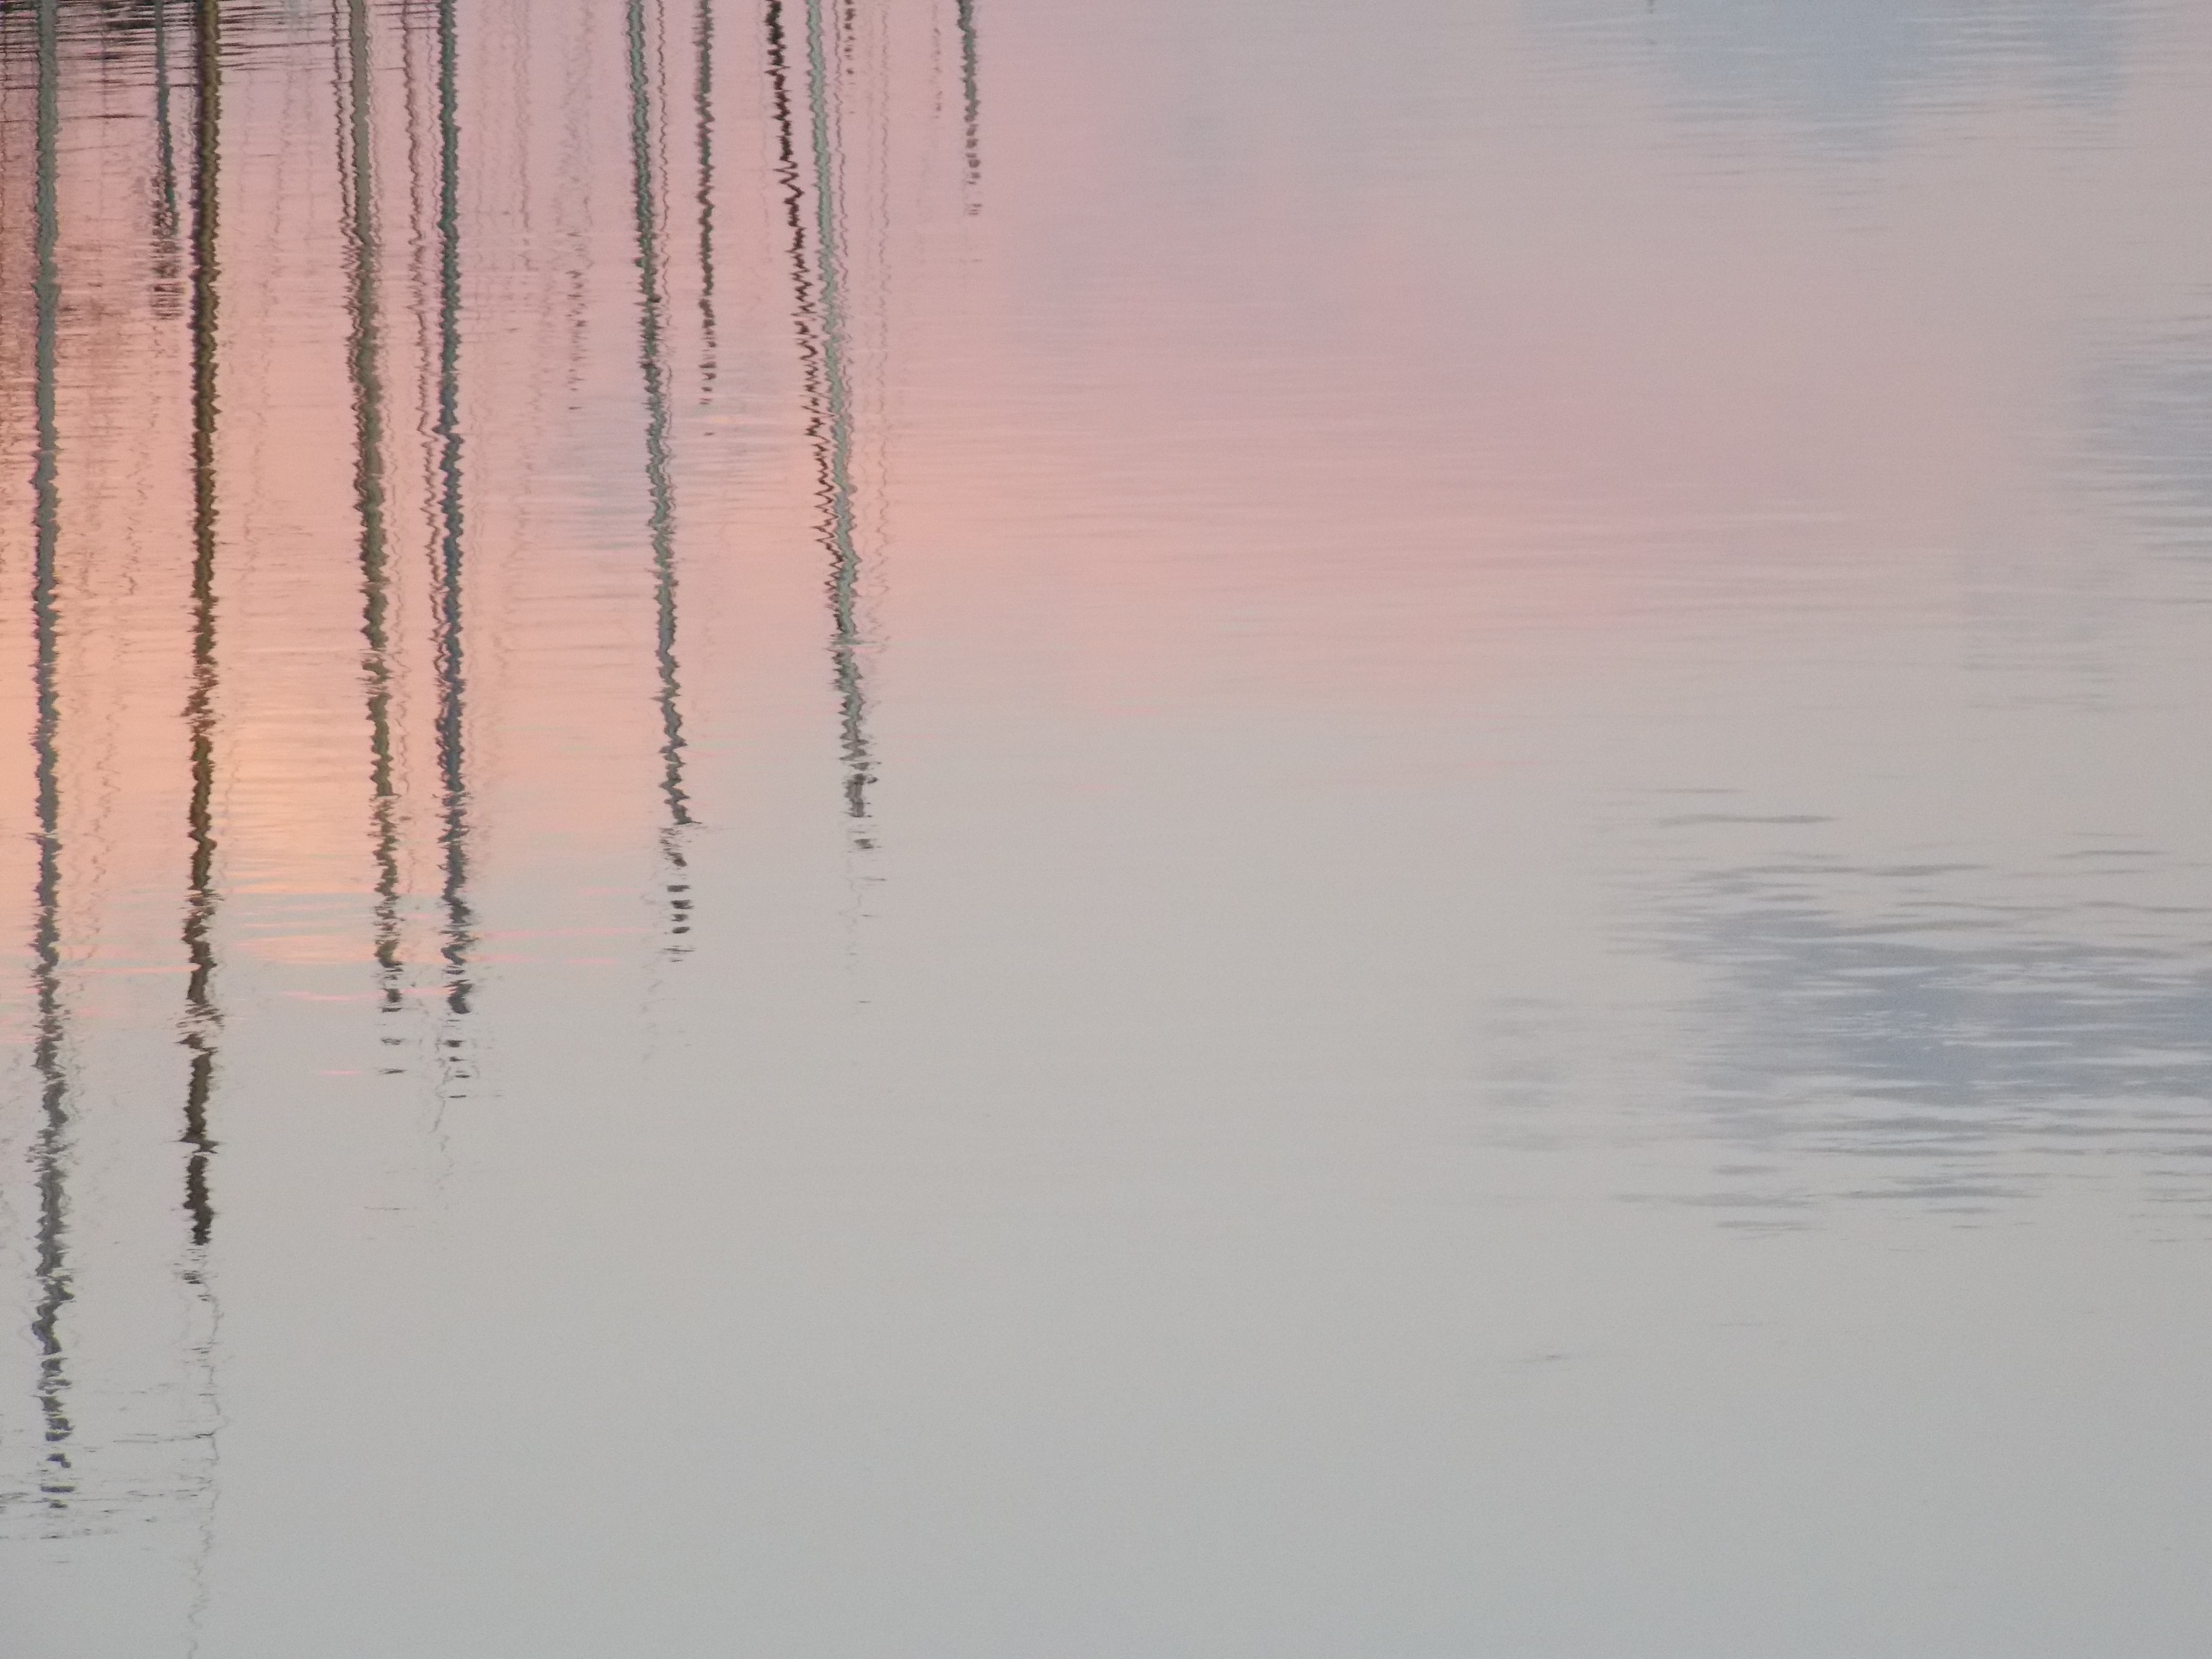
water, river, harbor, boats, reflection, sunset, dawn, clouds, mast, liquid, fluid, calm